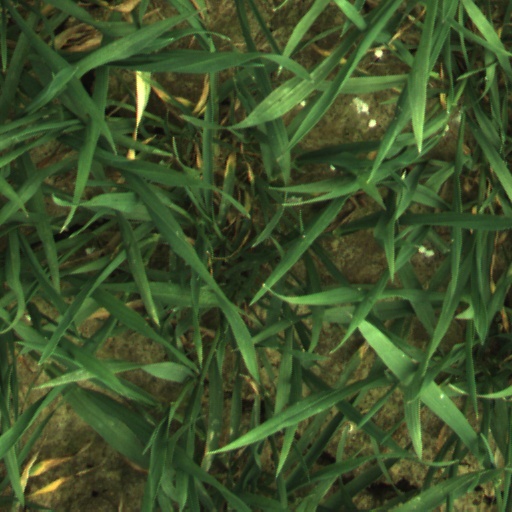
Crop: wheat